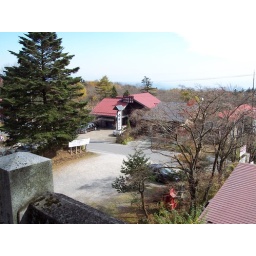
Town near the Kitahara's mountain house